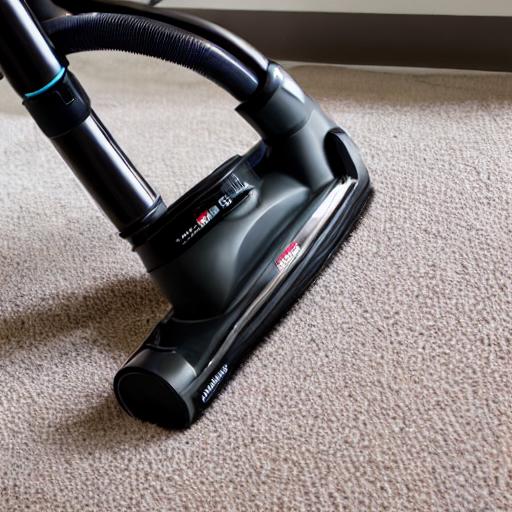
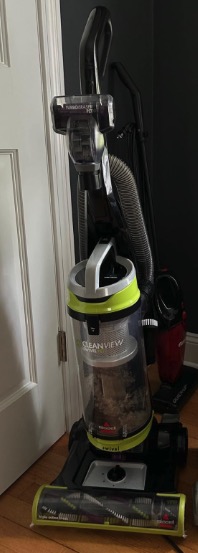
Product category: items_vacuum
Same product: no